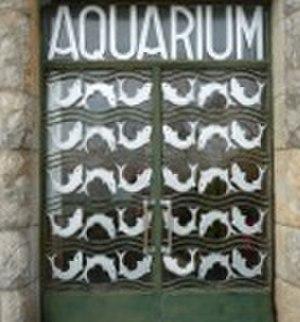
Portail de l'Aquariump-Musée de la mer de Dinard (France)
Le Cresco est localisé à Dinard, en France. C’est un centre de recherche appartenant au Muséum national d’histoire naturelle qui accueille les scientifiques de cette structure, de l’Université de Rennes-1, de l’Agence française pour la biodiversité et de l’Institut français de recherche pour l'exploitation de la mer. Le CRESCO est né de la volonté du MNHN et de l’Ifremer de favoriser les synergies scientifiques et mutualiser les moyens nautiques et expérimentaux. Les scientifiques du Cresco, situé au 38 de la rue du Port Blanc, mènent des recherches en biologie et en écologie marine des milieux marins côtiers. À son ancien emplacement du 17 avenue Georges V l’établissement comptait aussi un espace ouvert au public : l’« aquarium et musée de la Mer », dont la création est dû à la volonté conjointe du MNHN et de l’explorateur Jean-Baptiste Charcot, définitivement fermé en 1996 par manque de fonds et en raison de l’ouverture la même année du grand aquarium Saint-Malo à 8 kilomètres.